Boeing South Carolina

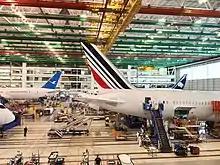
Several Boeing 787 Dreamliner aircraft under construction inside the Boeing South Carolina final assembly building

Now controlling a large site of land in South Carolina, where 60 percent of 787 assembly was already taking place, Boeing announced in October 2009 that it would build a new 787 Dreamliner final assembly and delivery line in North Charleston. Boeing said that the second production line was necessary to "meet the market demand for the airplane," but it came amid tense negotiations between the company and the International Association of Machinists and Aerospace Workers (IAM) union representing workers in Everett who had recently gone on strike. South Carolina's unionisation rates, the lowest in the country at 2.7%, were stated by Boeing management as a reason to transfer production to there. IAM said the decision was retaliatory and National Labor Relations Board agreed, filing a lawsuit against the company in April 2011. The lawsuit was dropped in December after IAM withdrew its complaint as part of a new contract with Boeing, clearing the way for production to begin in South Carolina. Since then, Boeing has continued to challenge the rights of unions to organize at the plant, and is alleged to have fired workers for their attempts to unionize.